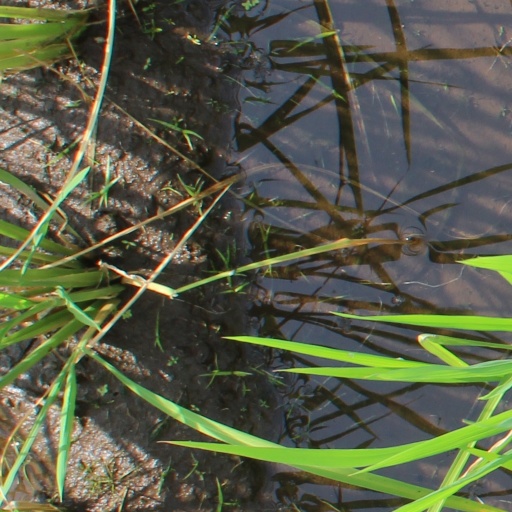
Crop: rice